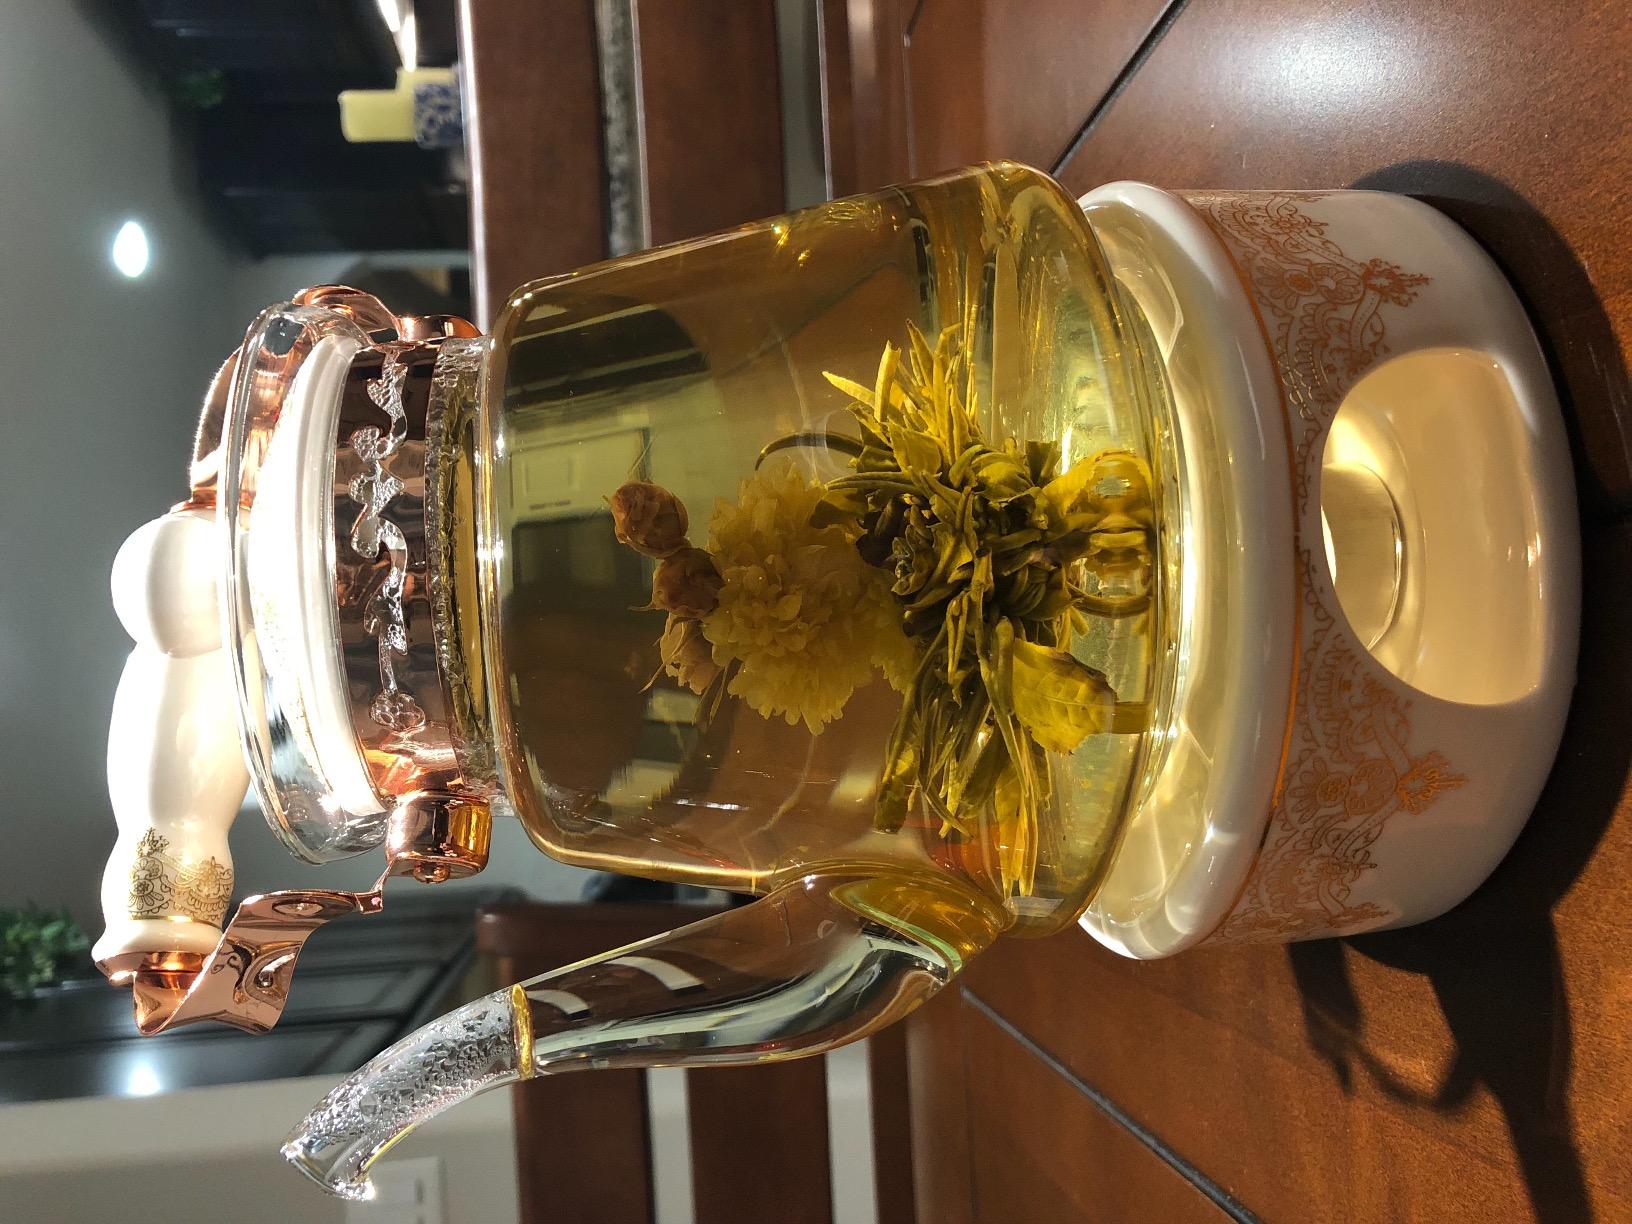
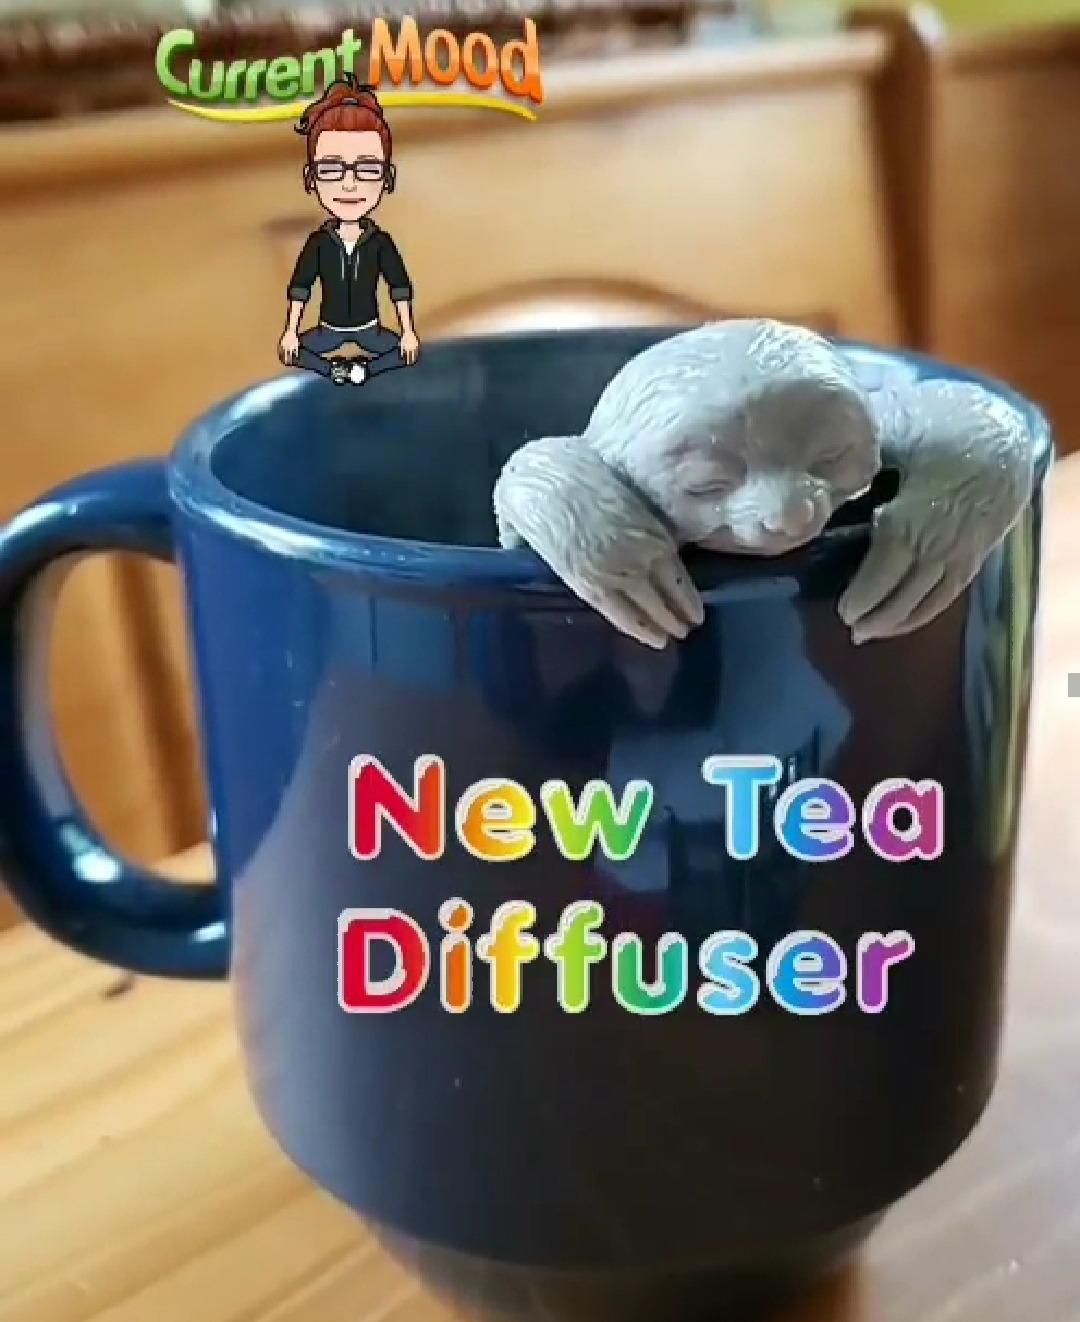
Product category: items_tea
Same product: no